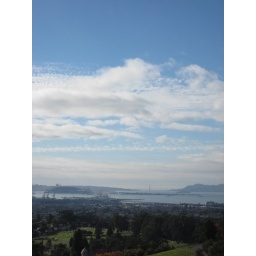
golden gate bridge in the distance